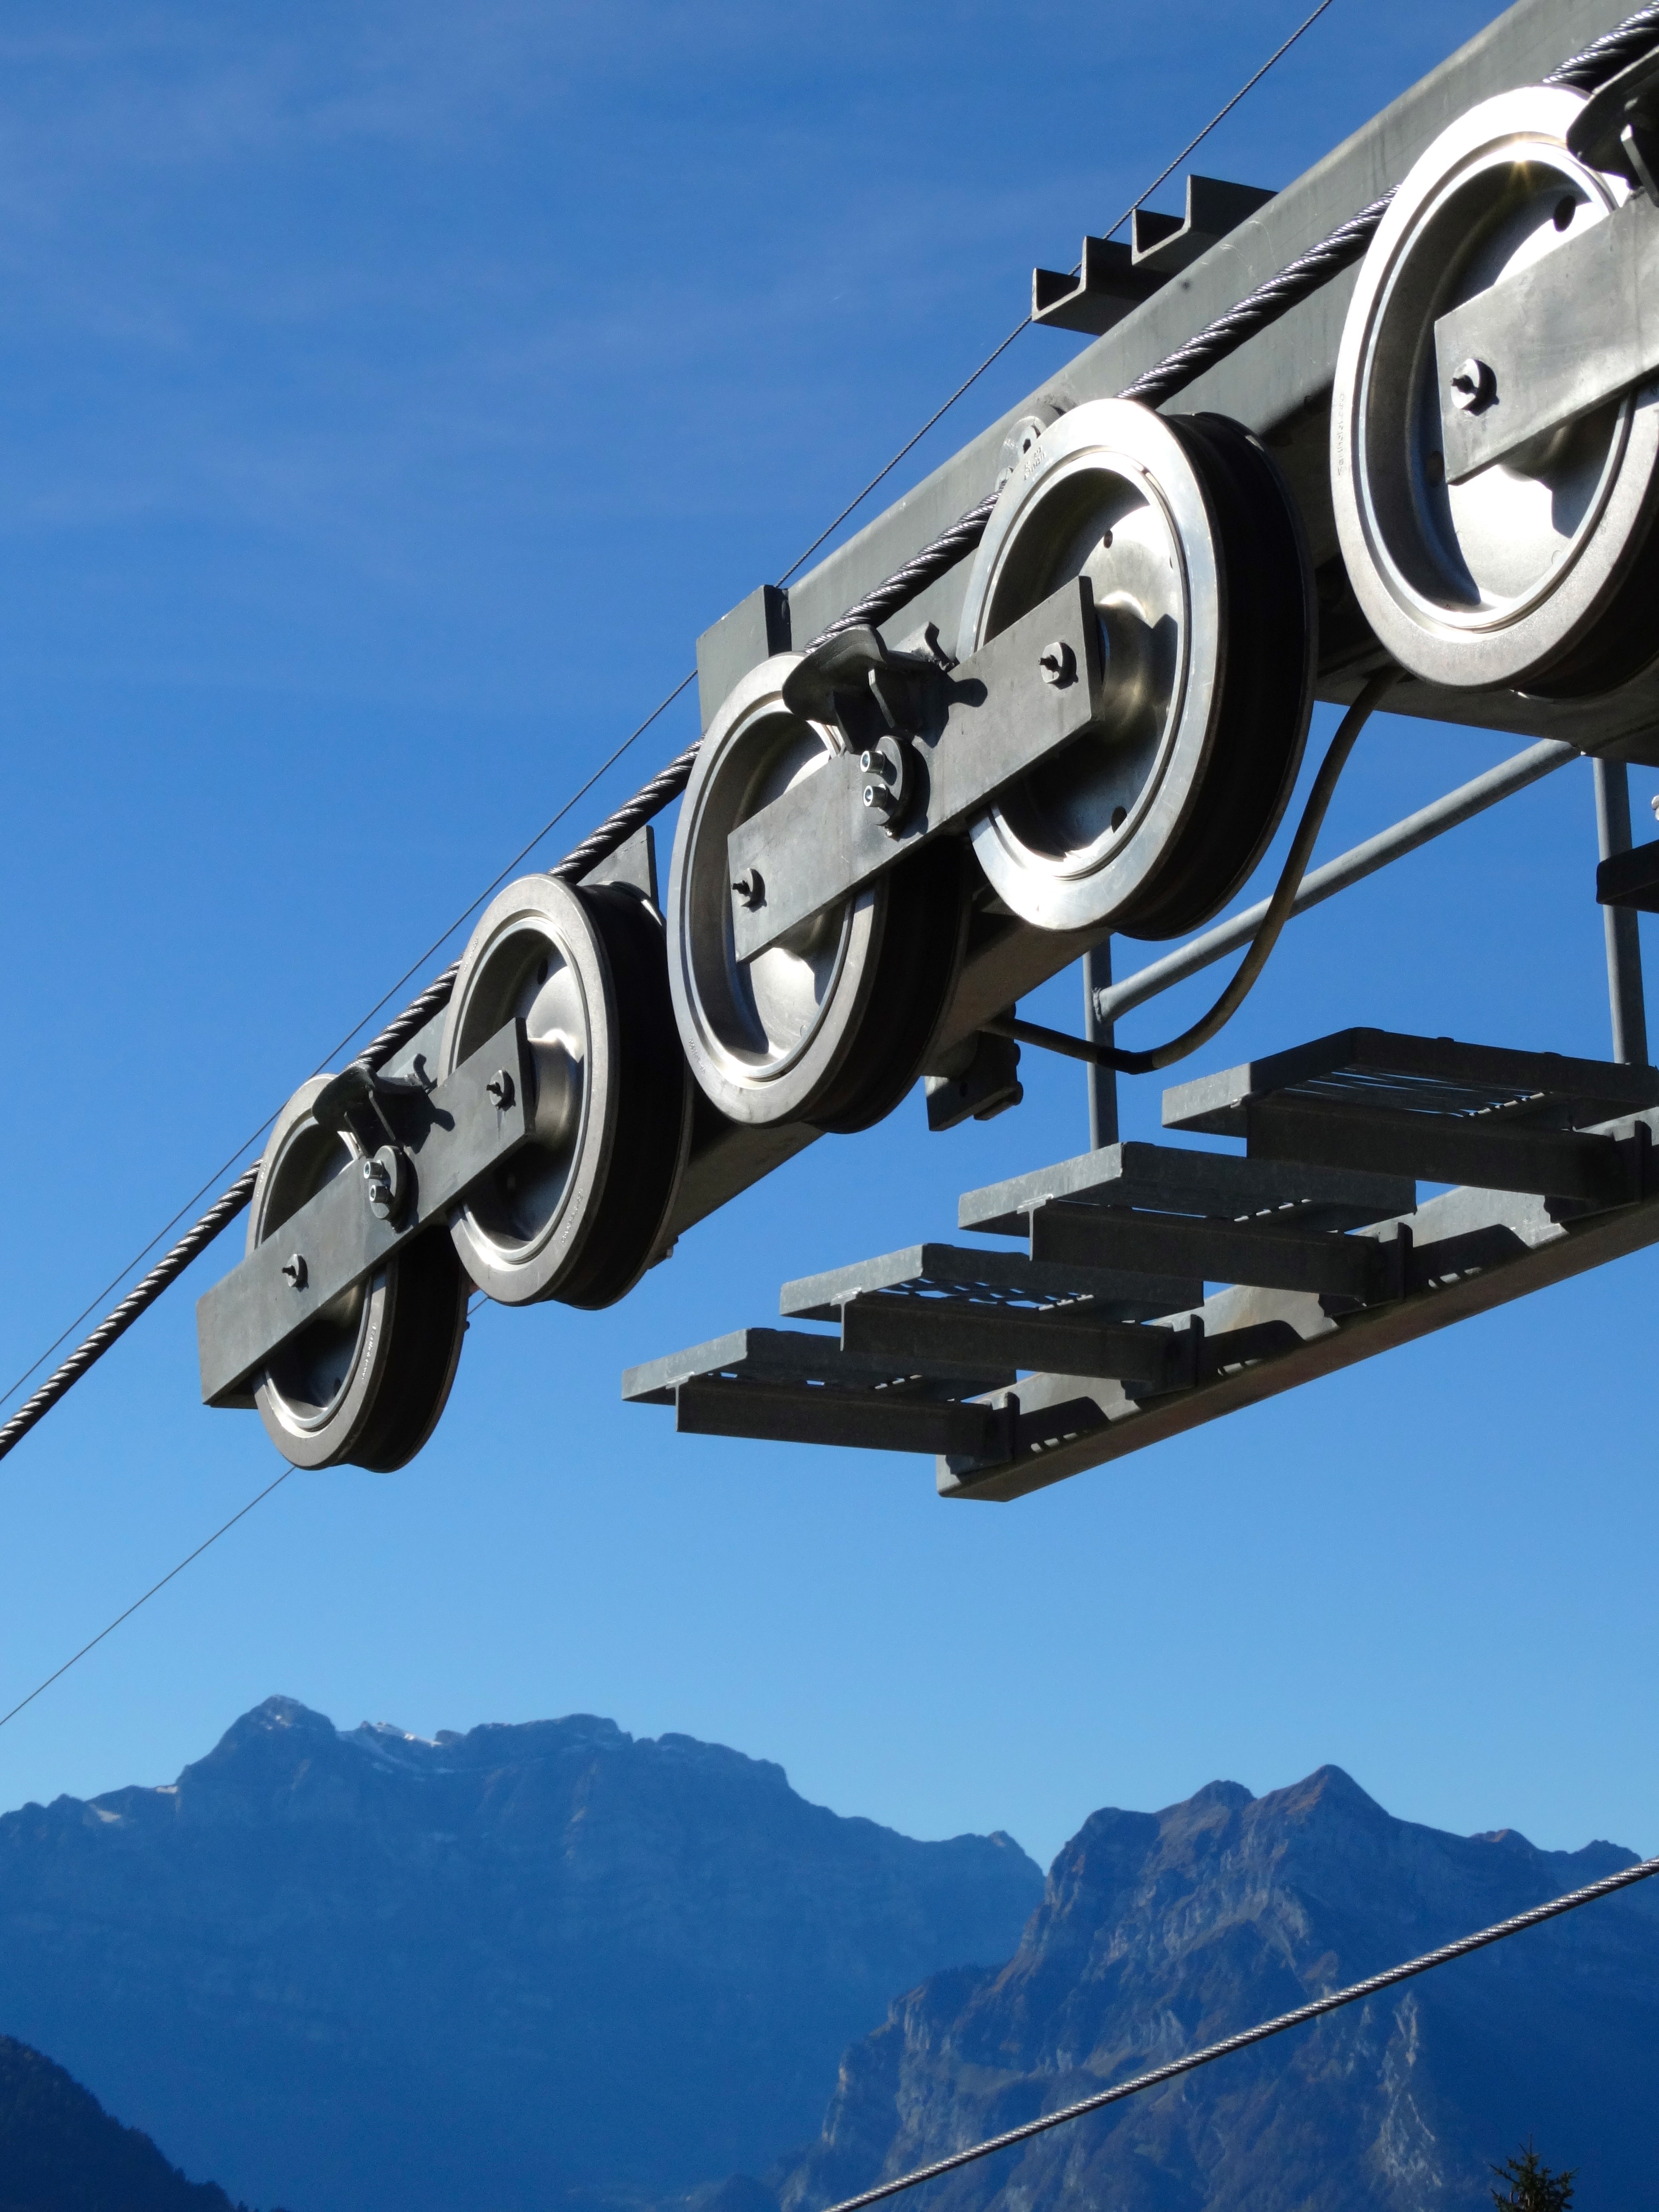
vehicle, aviation, flight, tourism, cable car, roll, more, mountain world, rope roll, ropeway technology, atmosphere of earth